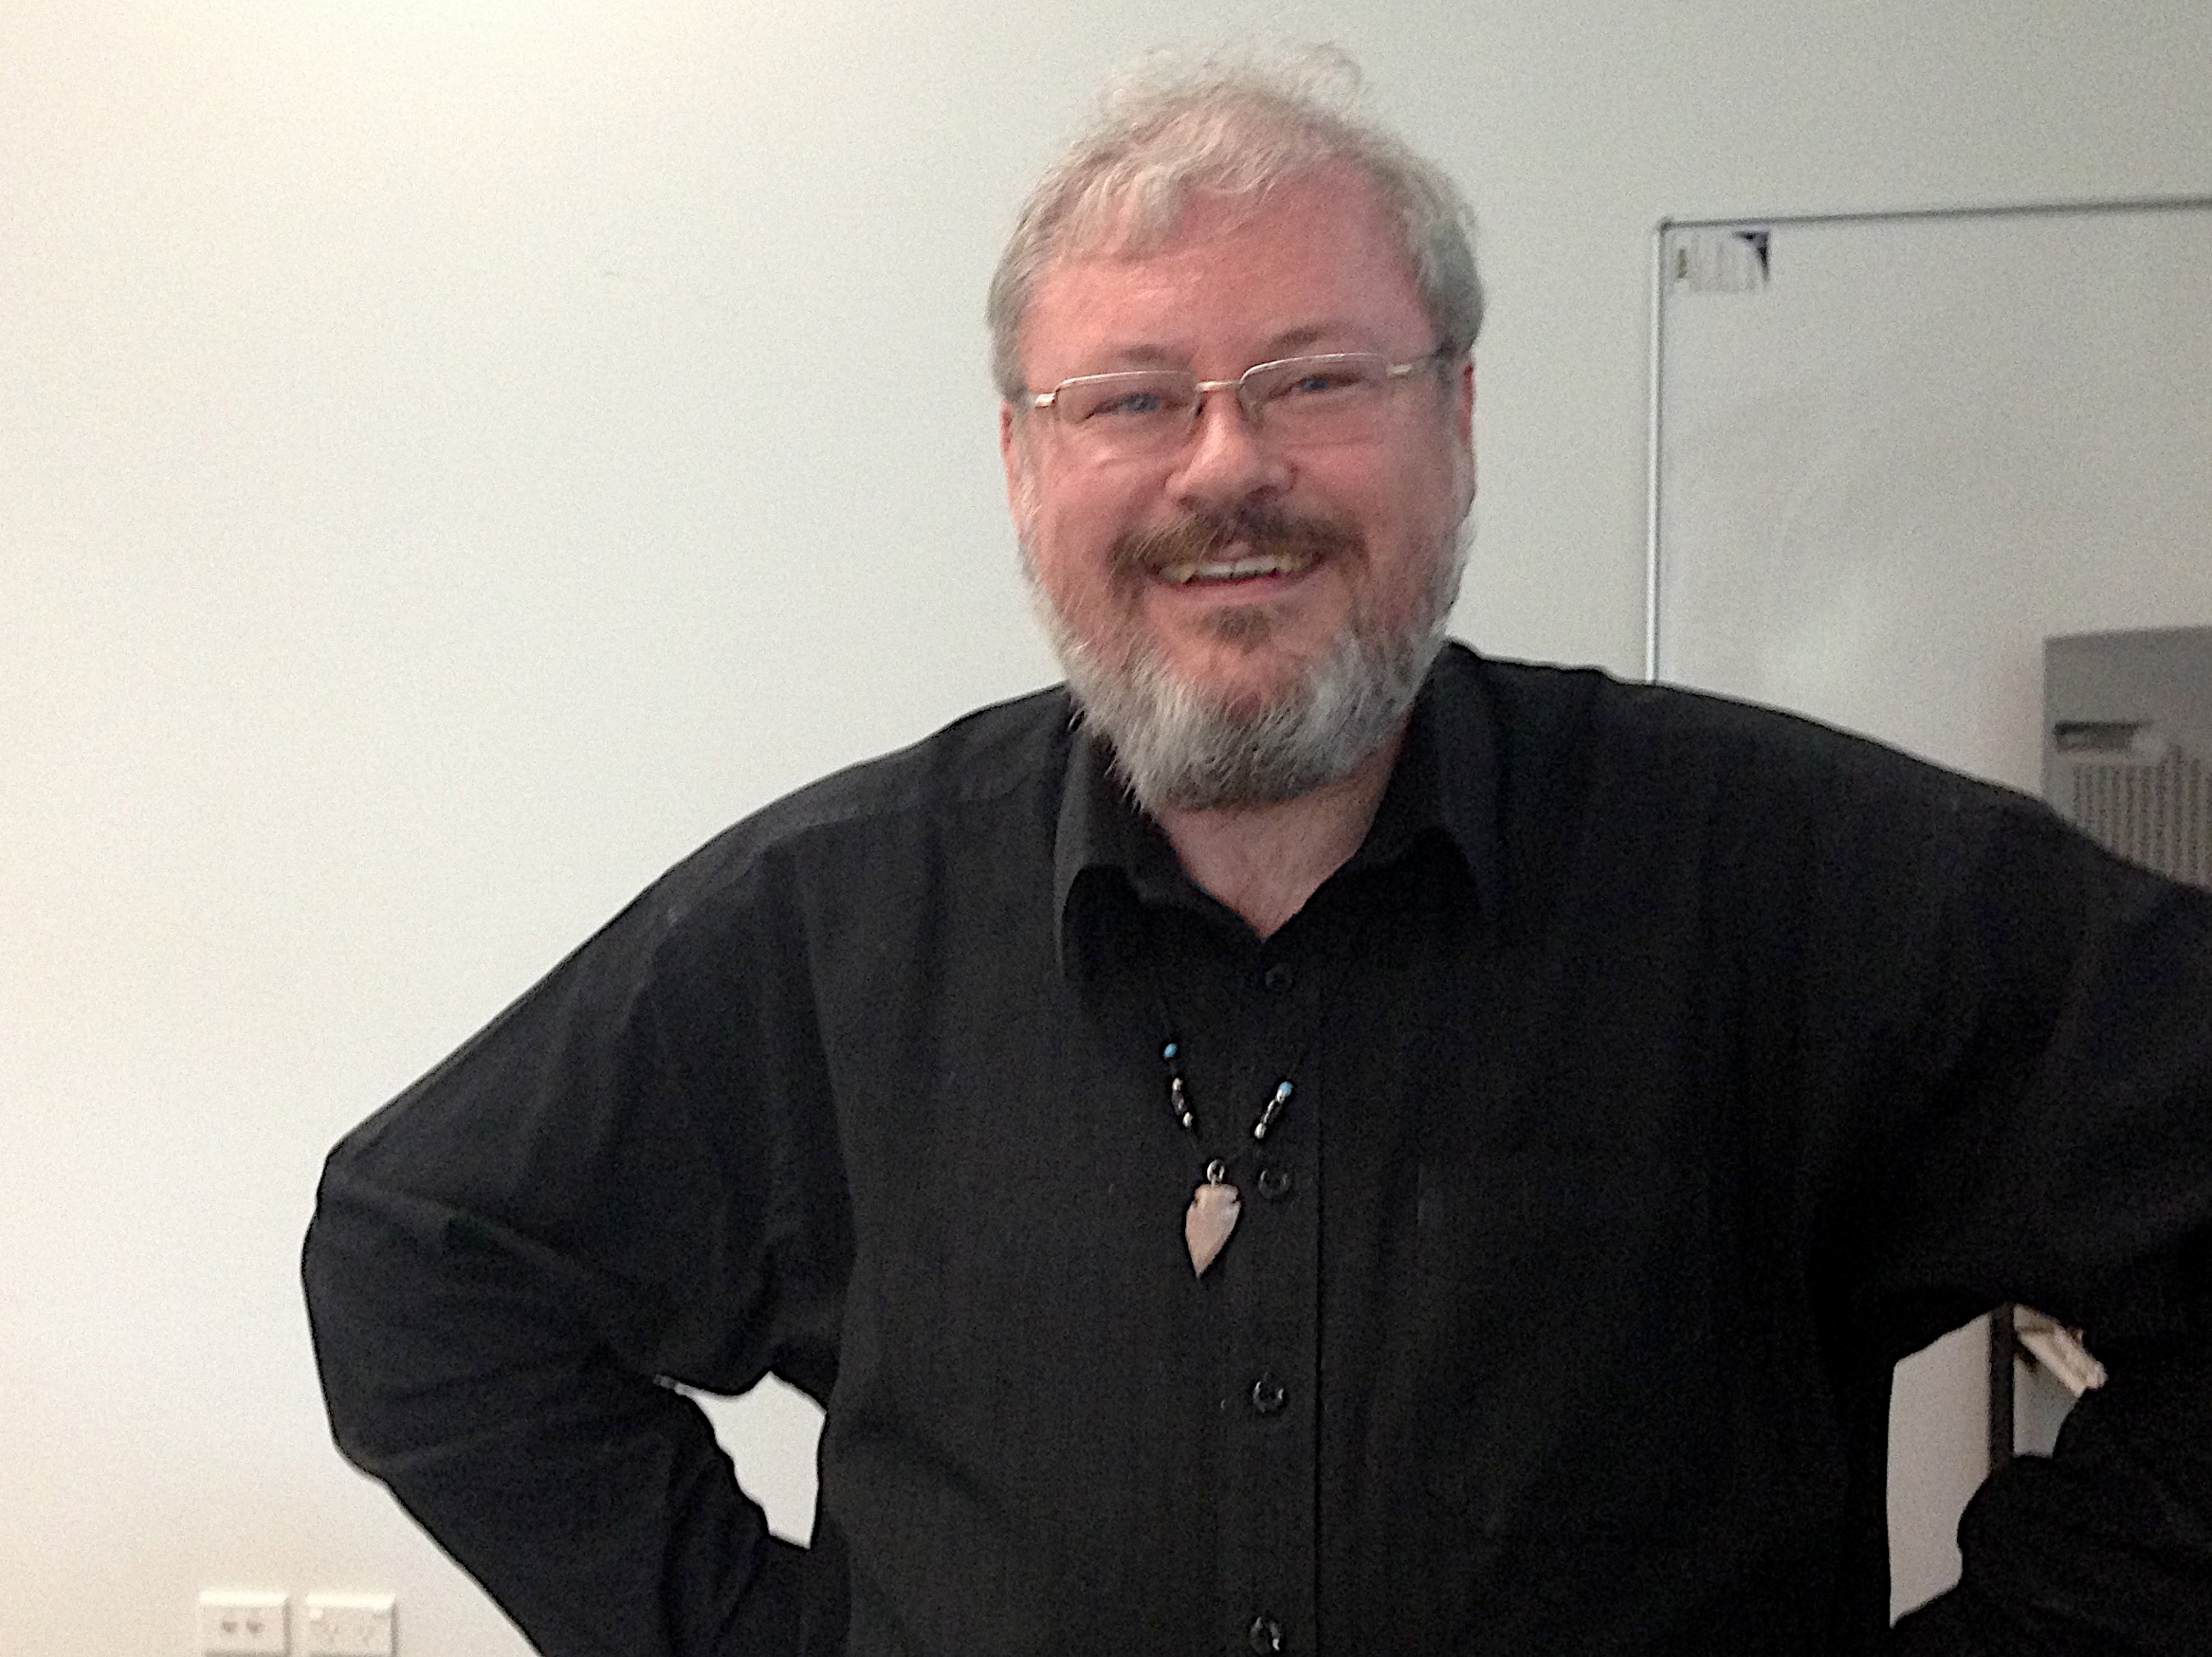
person, profession, beard, clergy, facial hair